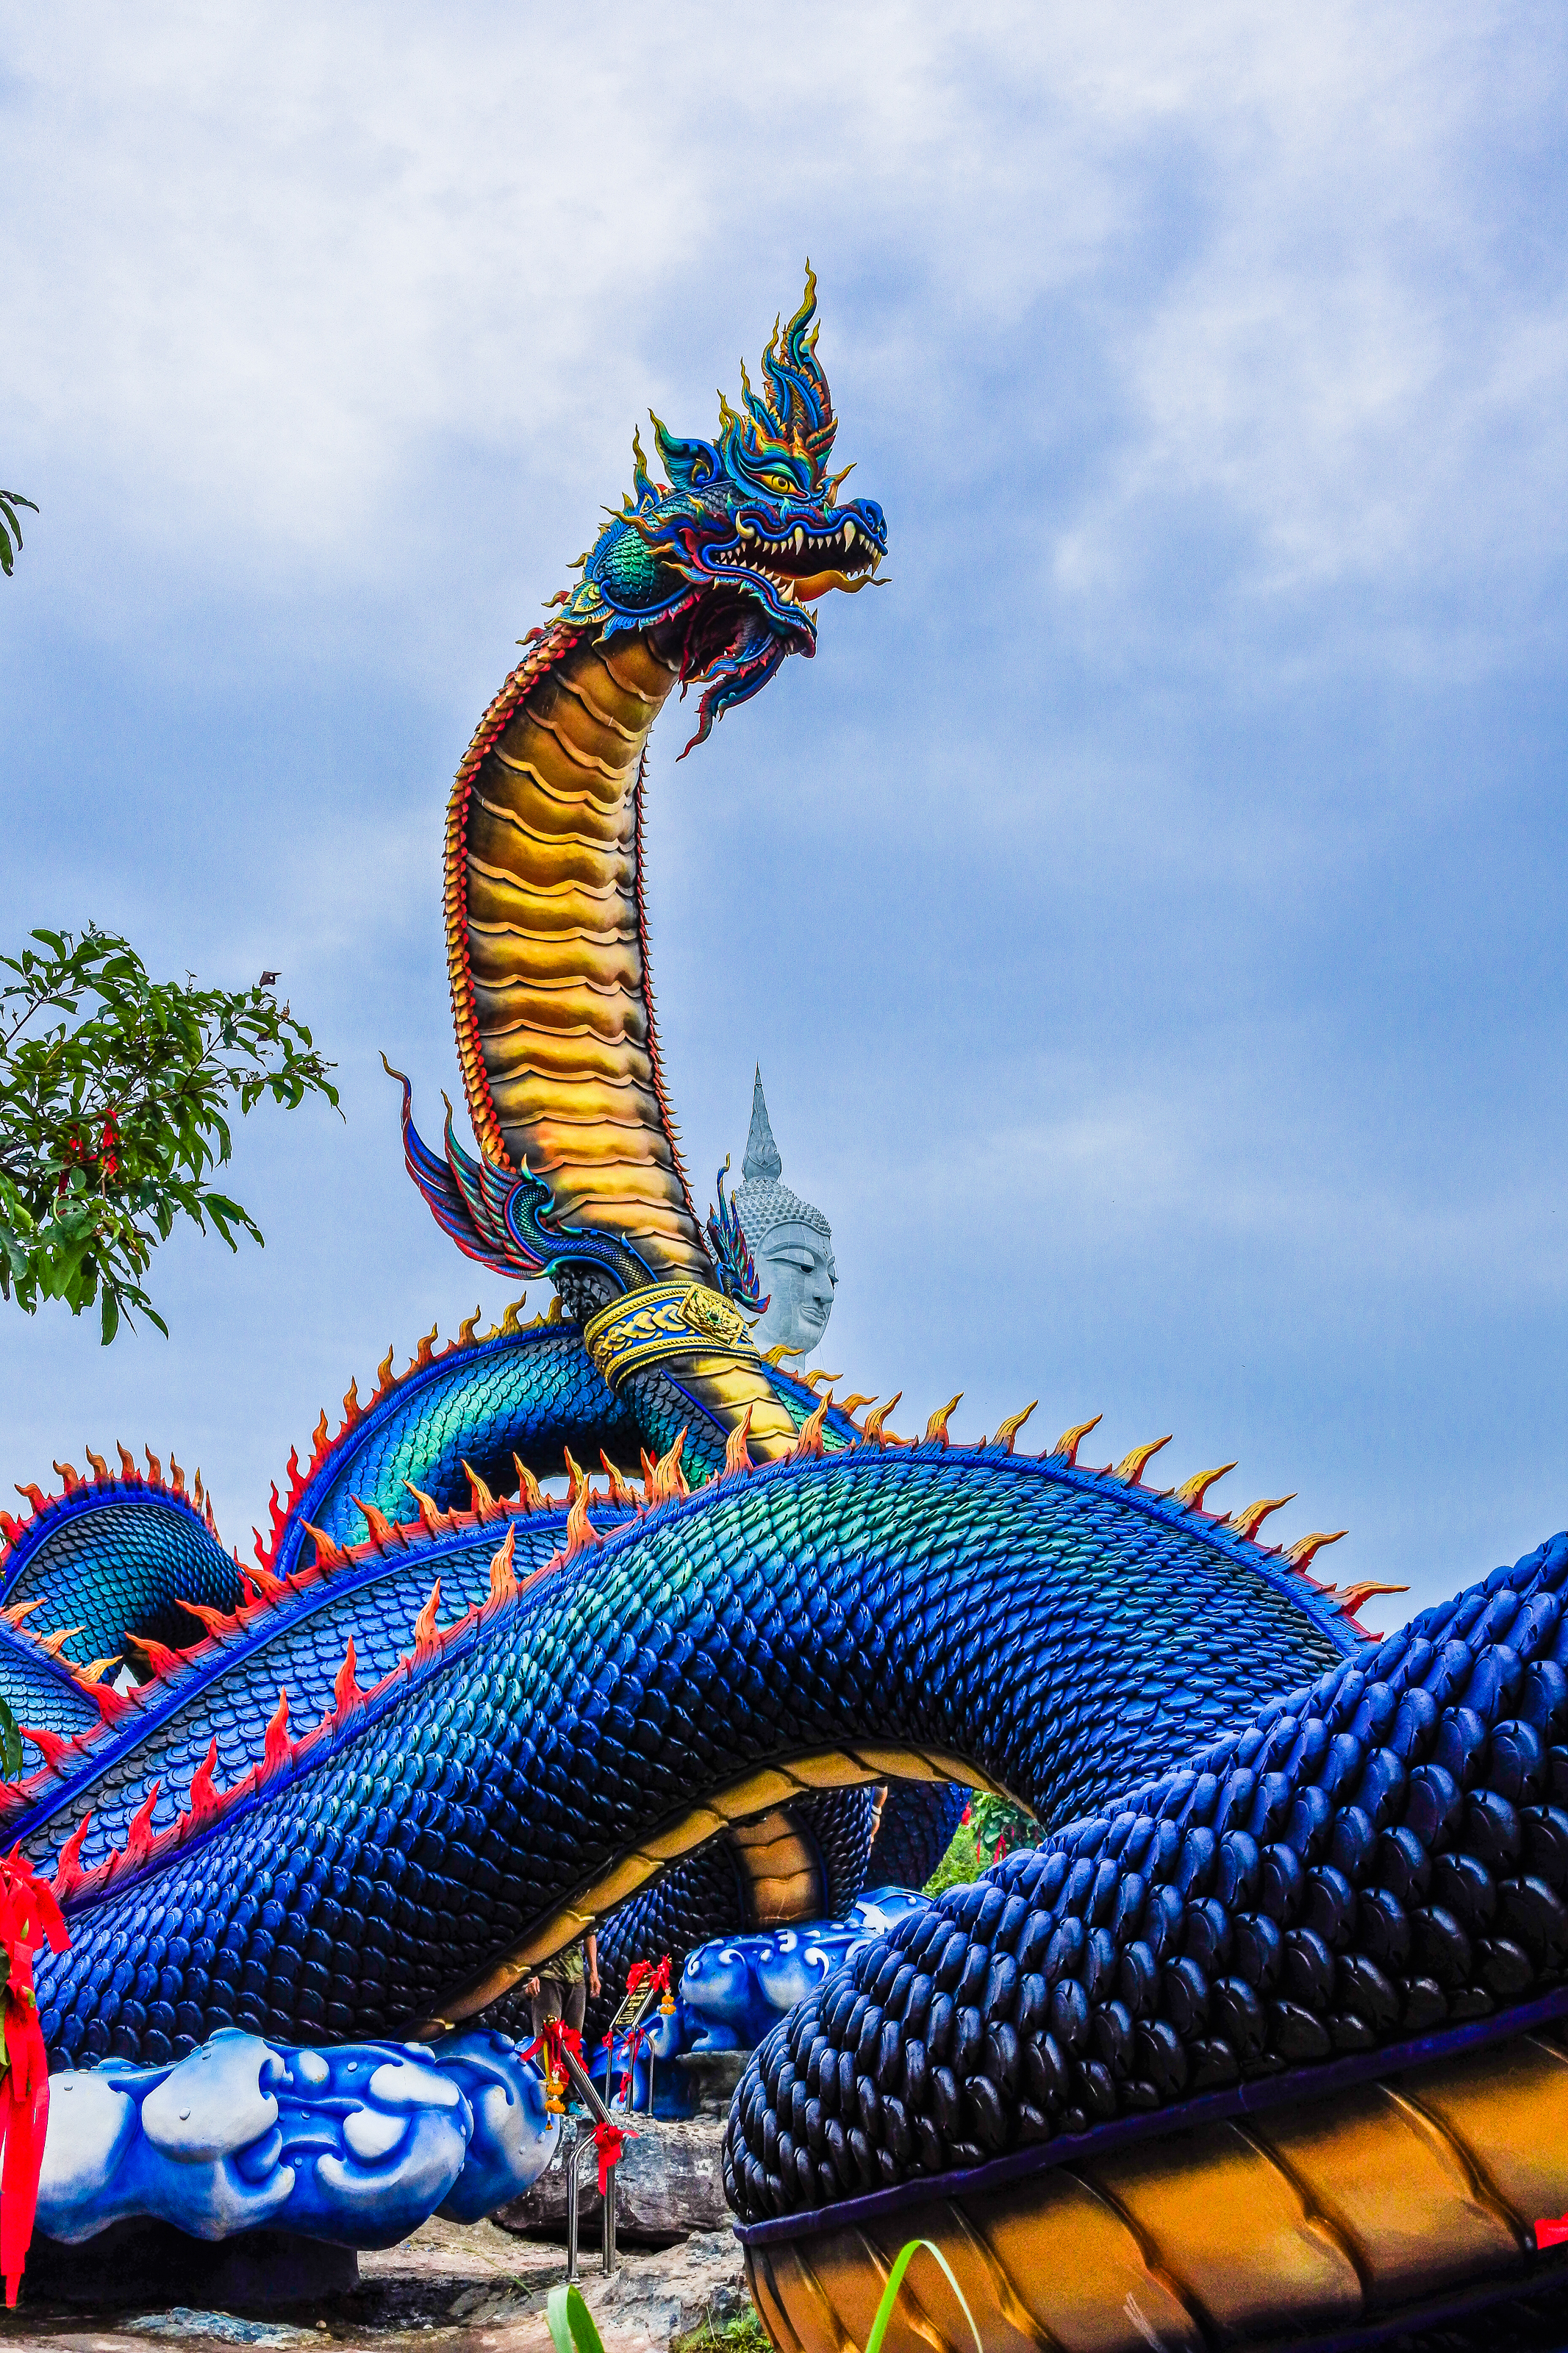
amazing, architecture, art, asia, asian, big, blue, blue sky, buddha, buddhism, built, climate, cloud, culture, destinations, exterior, famous, finger, forest, green, hill, large, manorom, meditation, mountain, mukdahan province, panorama, place, reflection, religion, sit, sky, southeast, spirituality, statue, structure, sunrise, sunset, symbol, temple, thai, thailand, top, tourism, travel, tropical, vacations, wat, water, white buddha, landmark, dragon, fictional character, leisure, serpent, chinese architecture